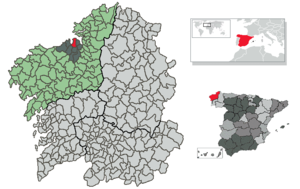
Oleiros est une commune de la comarque de La Corogne, dans la province de La Corogne en Galice. Oleiros est composé de neuf paroisses et comptait en 2009 une population de 33 443 habitants.